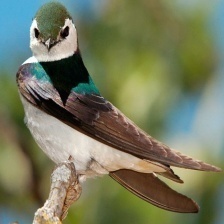
Species: VIOLET GREEN SWALLOW
Scientific name: TACHYCINETA THALASSINA